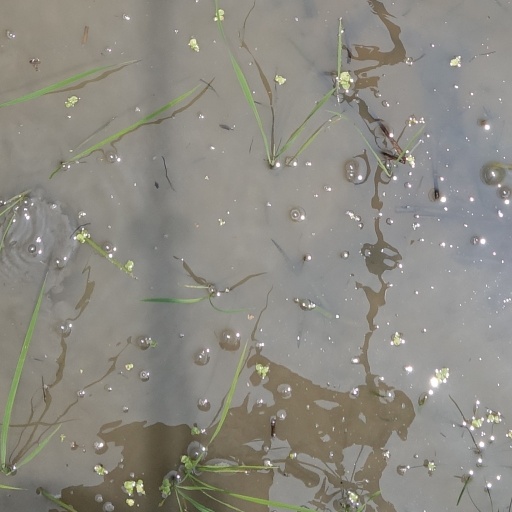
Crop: rice